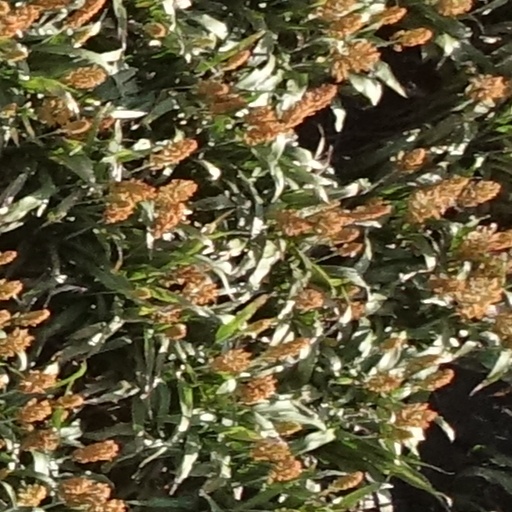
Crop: sorghum